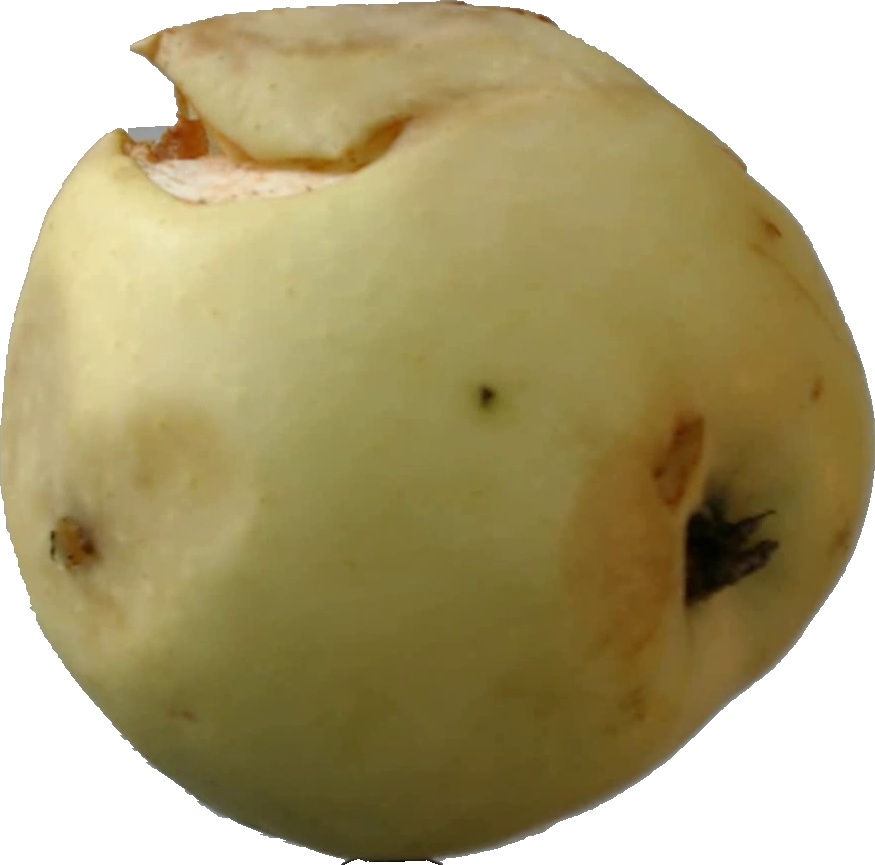
Label: apple_hit_1